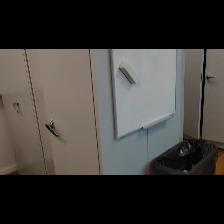
Label: NonHuman